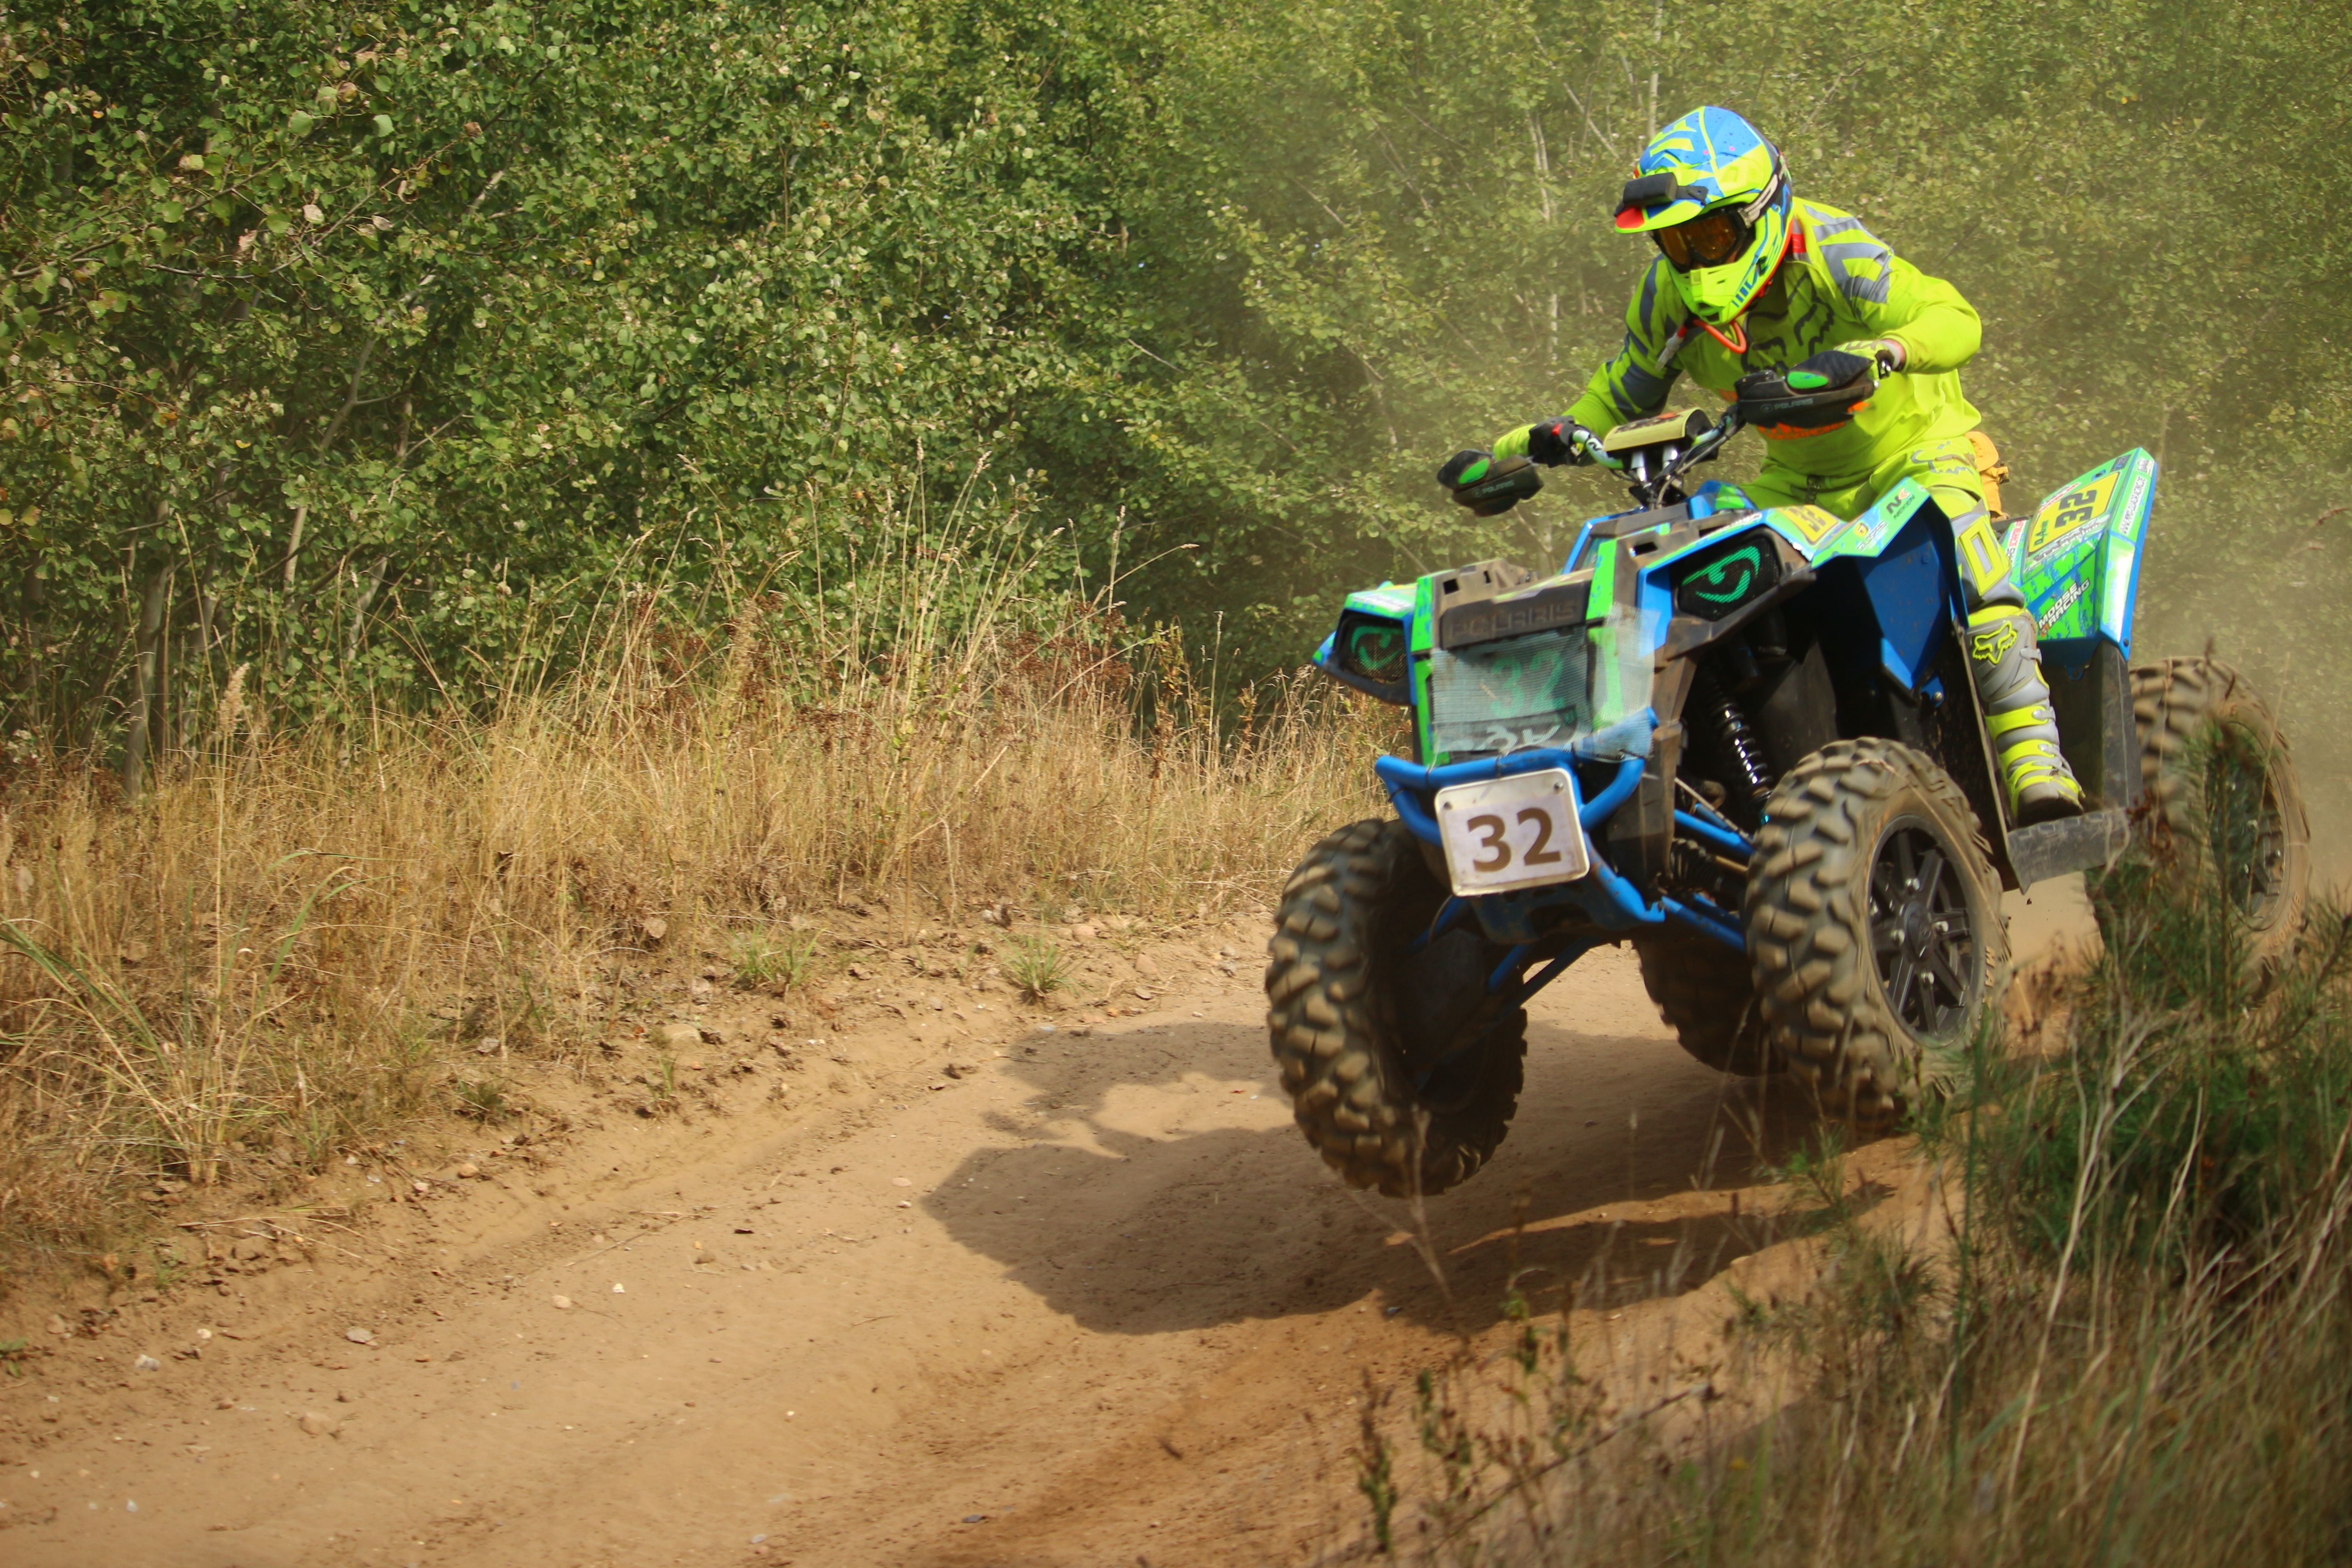
vehicle, motorcycle, motocross, soil, cross, race, sports, racing, quad, motorsport, atv, enduro, motocross ride, motorcycle sport, all terrain vehicle, motorcycle racing, auto racing, off roading, endurocross, off road racing